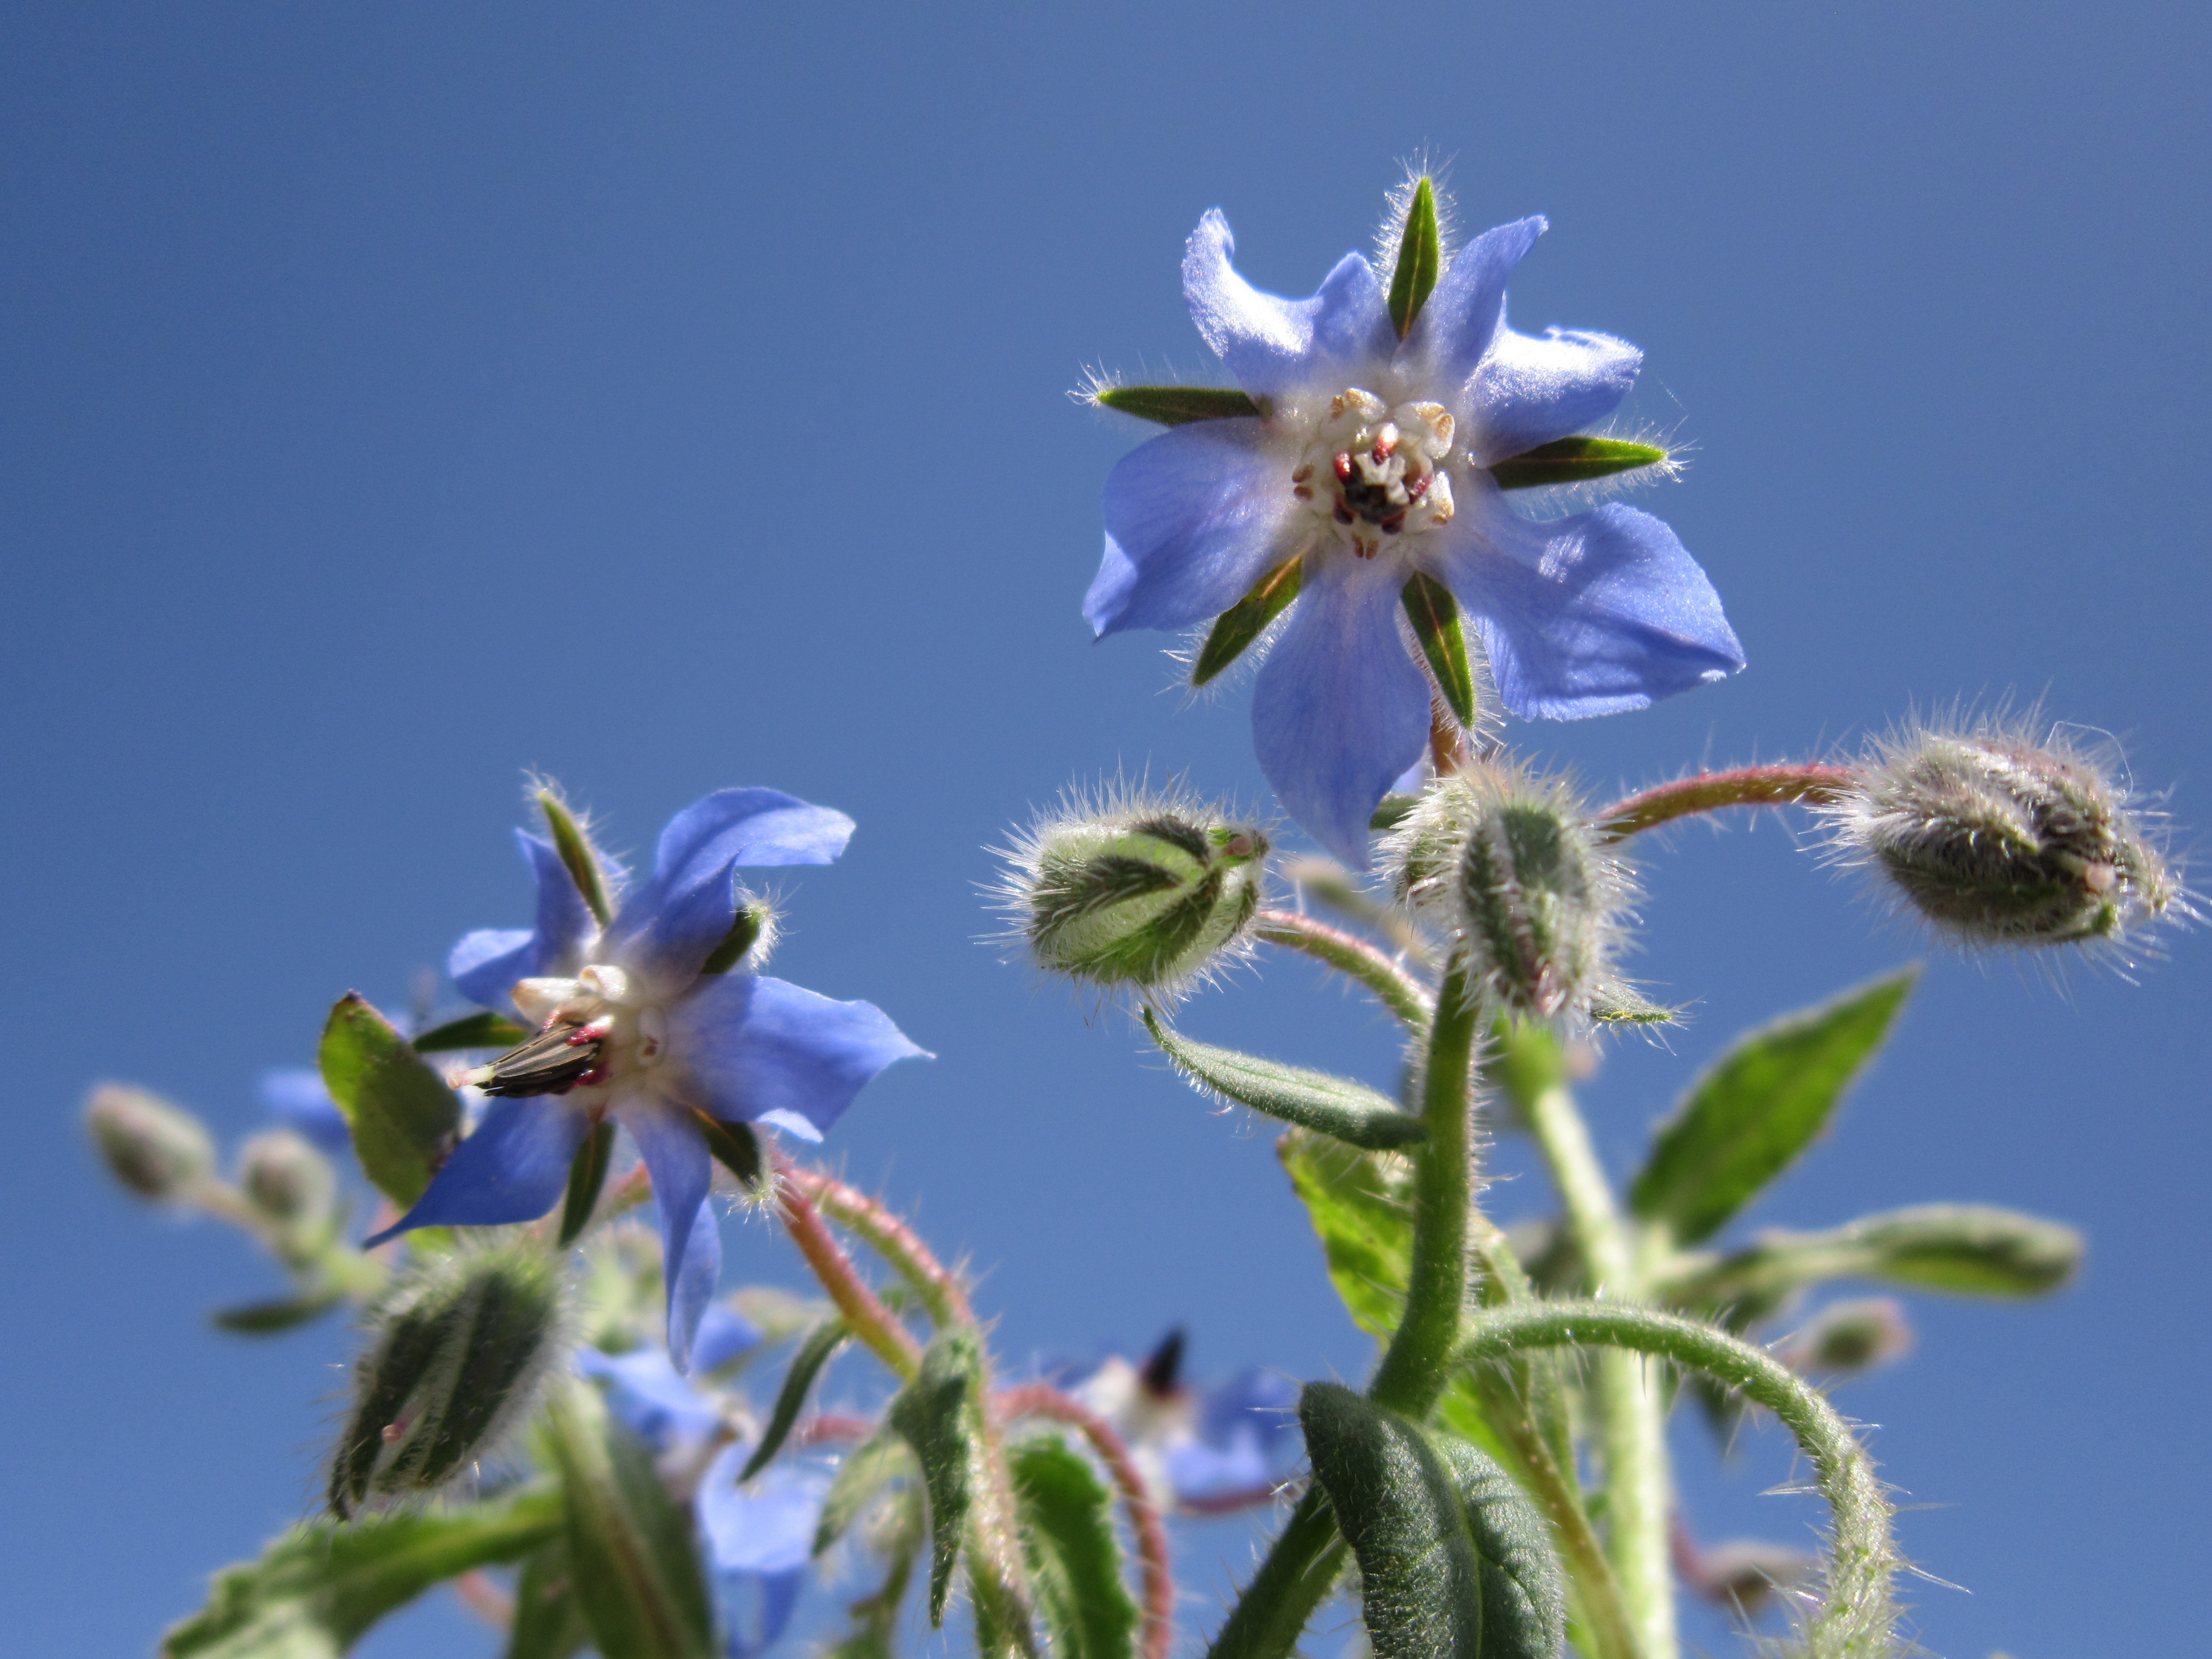
blossom, light, plant, sky, flower, bloom, spring, blue, close, flora, wildflower, pointed flower, background, tender, borage, macro photography, flowering plant, daisy family, cucumber herb, borago officinalis, land plant